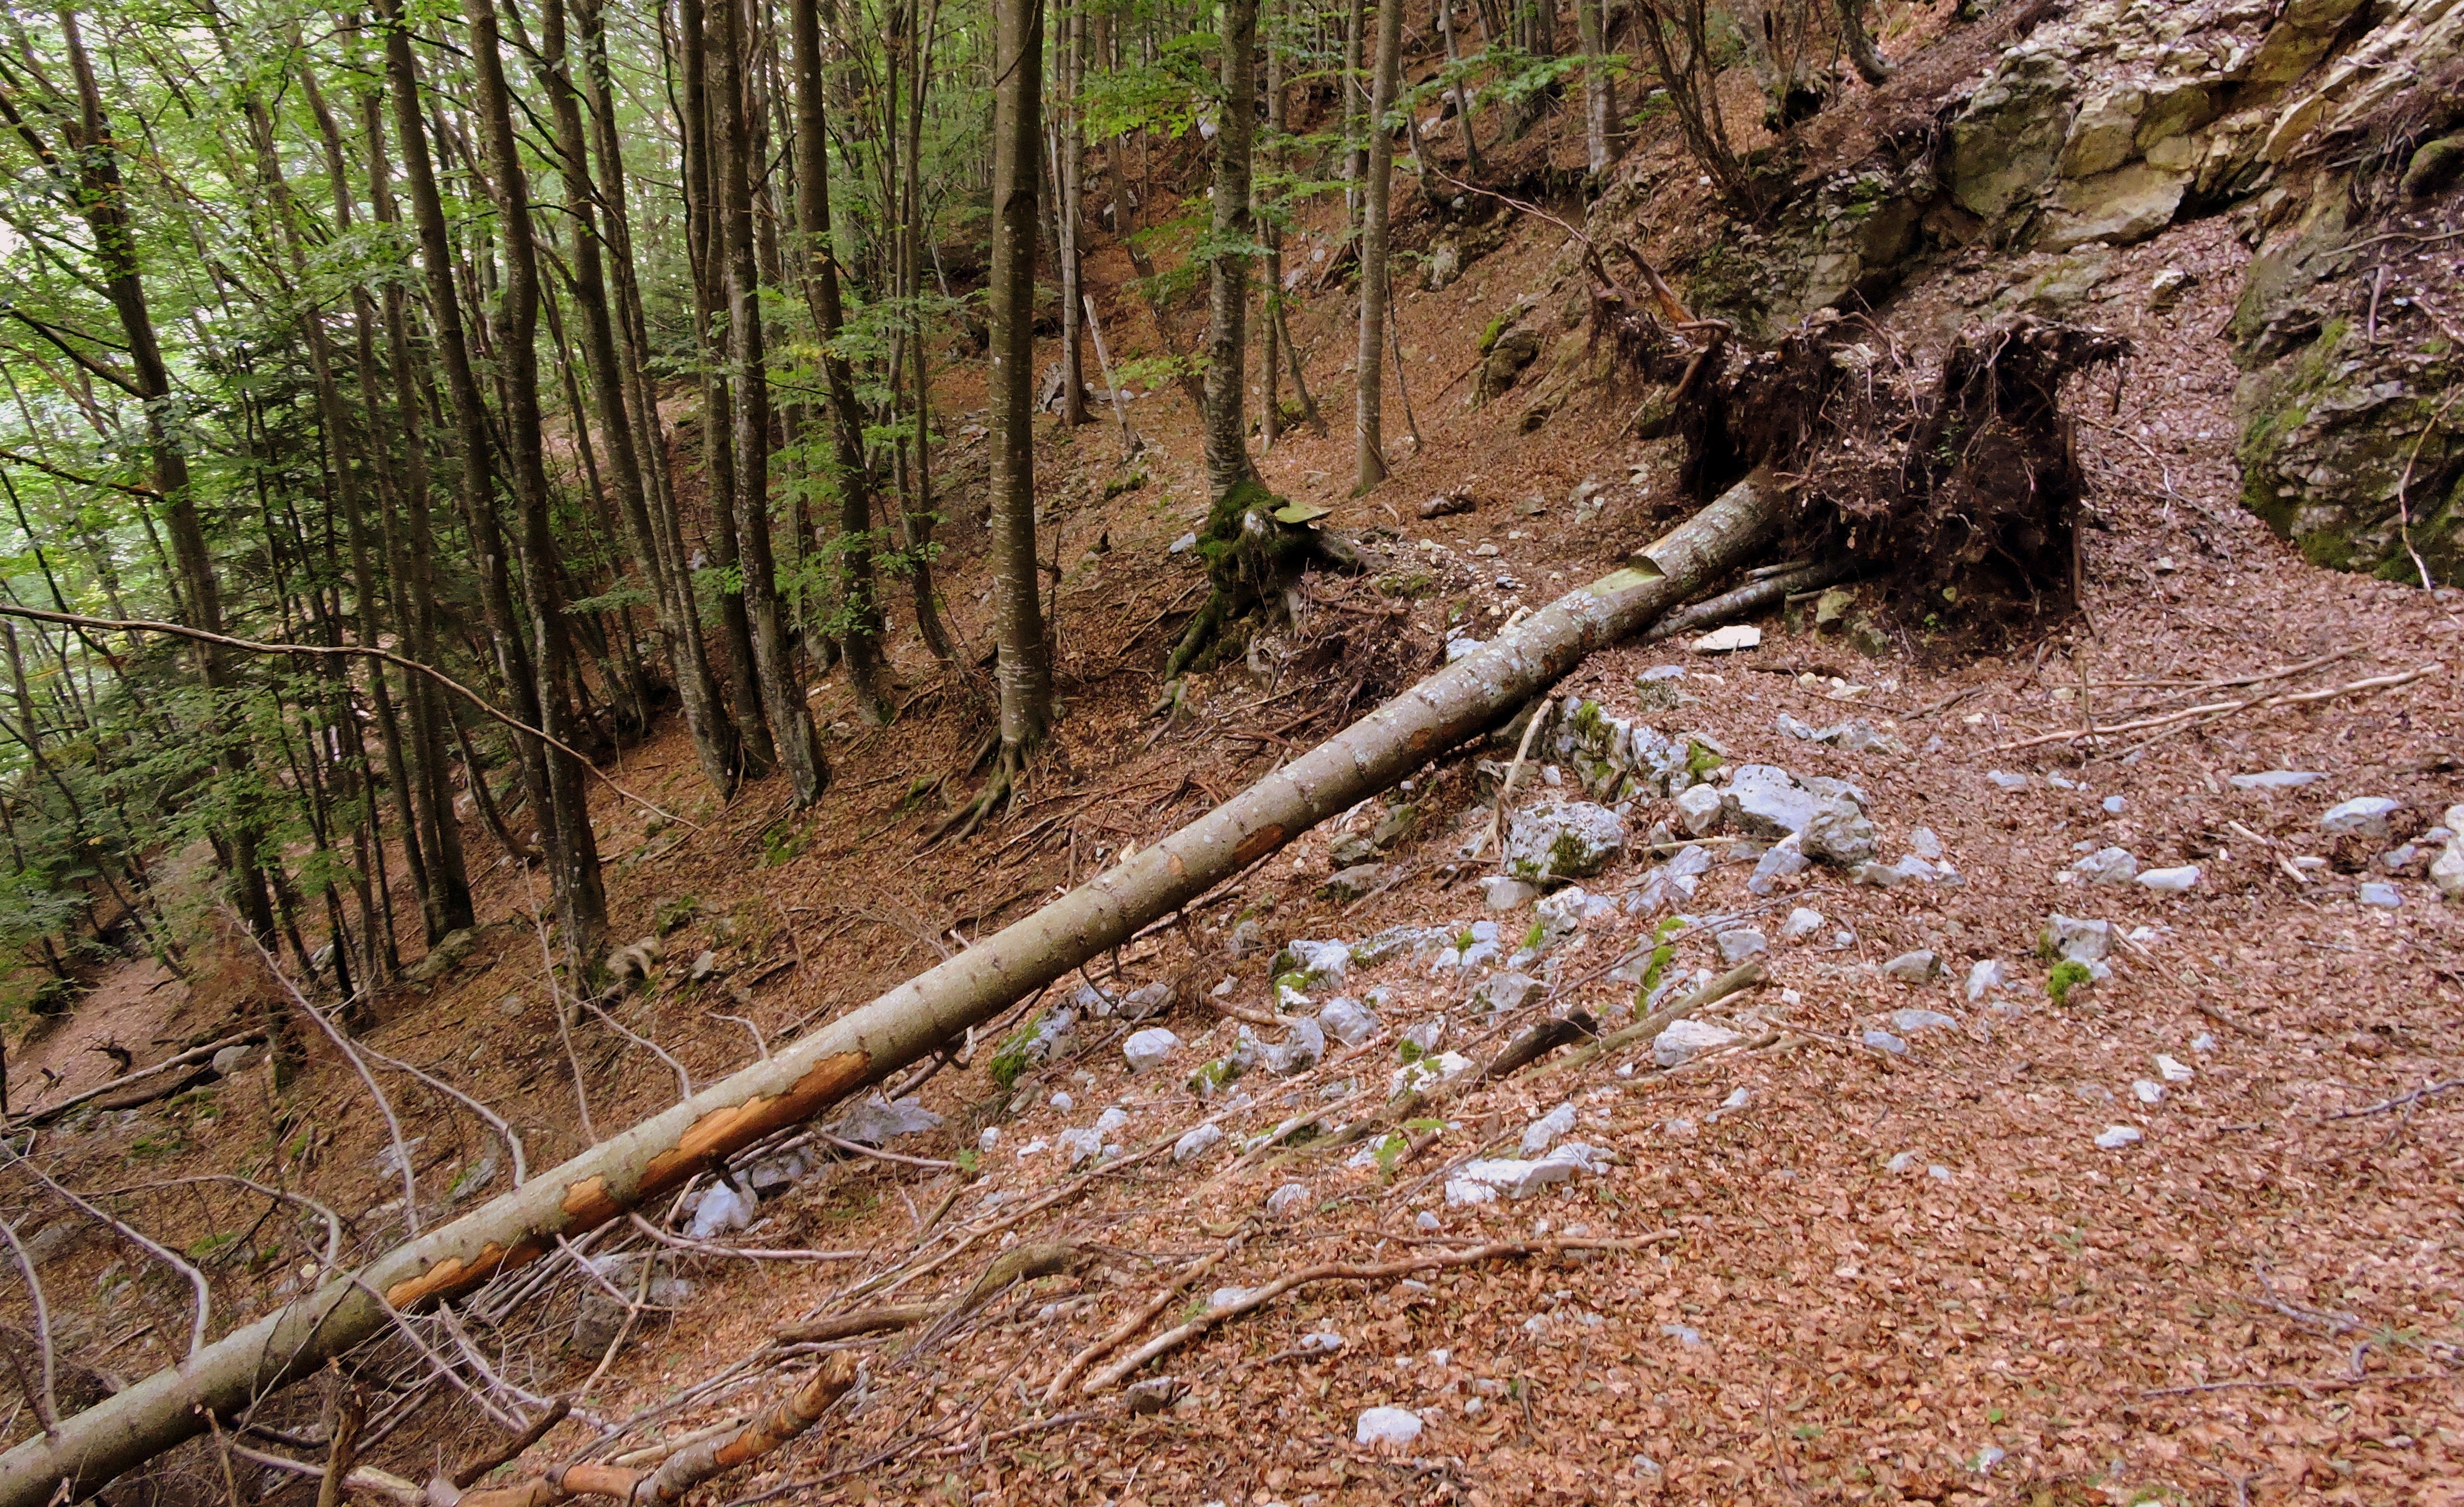
tree, forest, wilderness, branch, plant, wood, trail, fall, trunk, wildlife, soil, roots, woodland, habitat, end, natural environment, woody plant